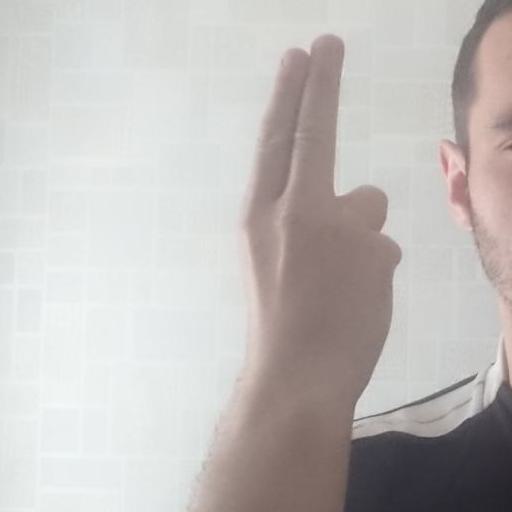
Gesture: two_up_inverted